Uranus

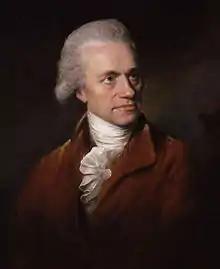
William Herschel, discoverer of Uranus

Before its recognition as a planet, Uranus had been observed many times, but was generally misidentified as a star. The earliest possible known observation was by Hipparchus, who in 128 BC might have recorded it as a star for his star catalogue that was later incorporated into Ptolemy's "Almagest". The earliest definite sighting was in 1690, when John Flamsteed observed it at least six times, cataloguing it as 34 Tauri. The French astronomer Pierre Charles Le Monnier observed Uranus at least twelve times between 1750 and 1769, including on four consecutive nights.